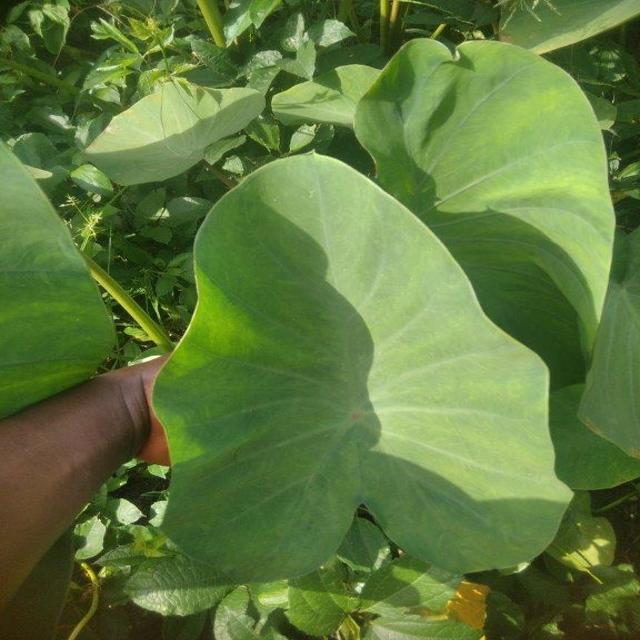
Label: Healthy